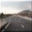
Label: road